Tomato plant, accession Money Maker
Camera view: bottom (45 deg); turntable rotation: 60 degrees
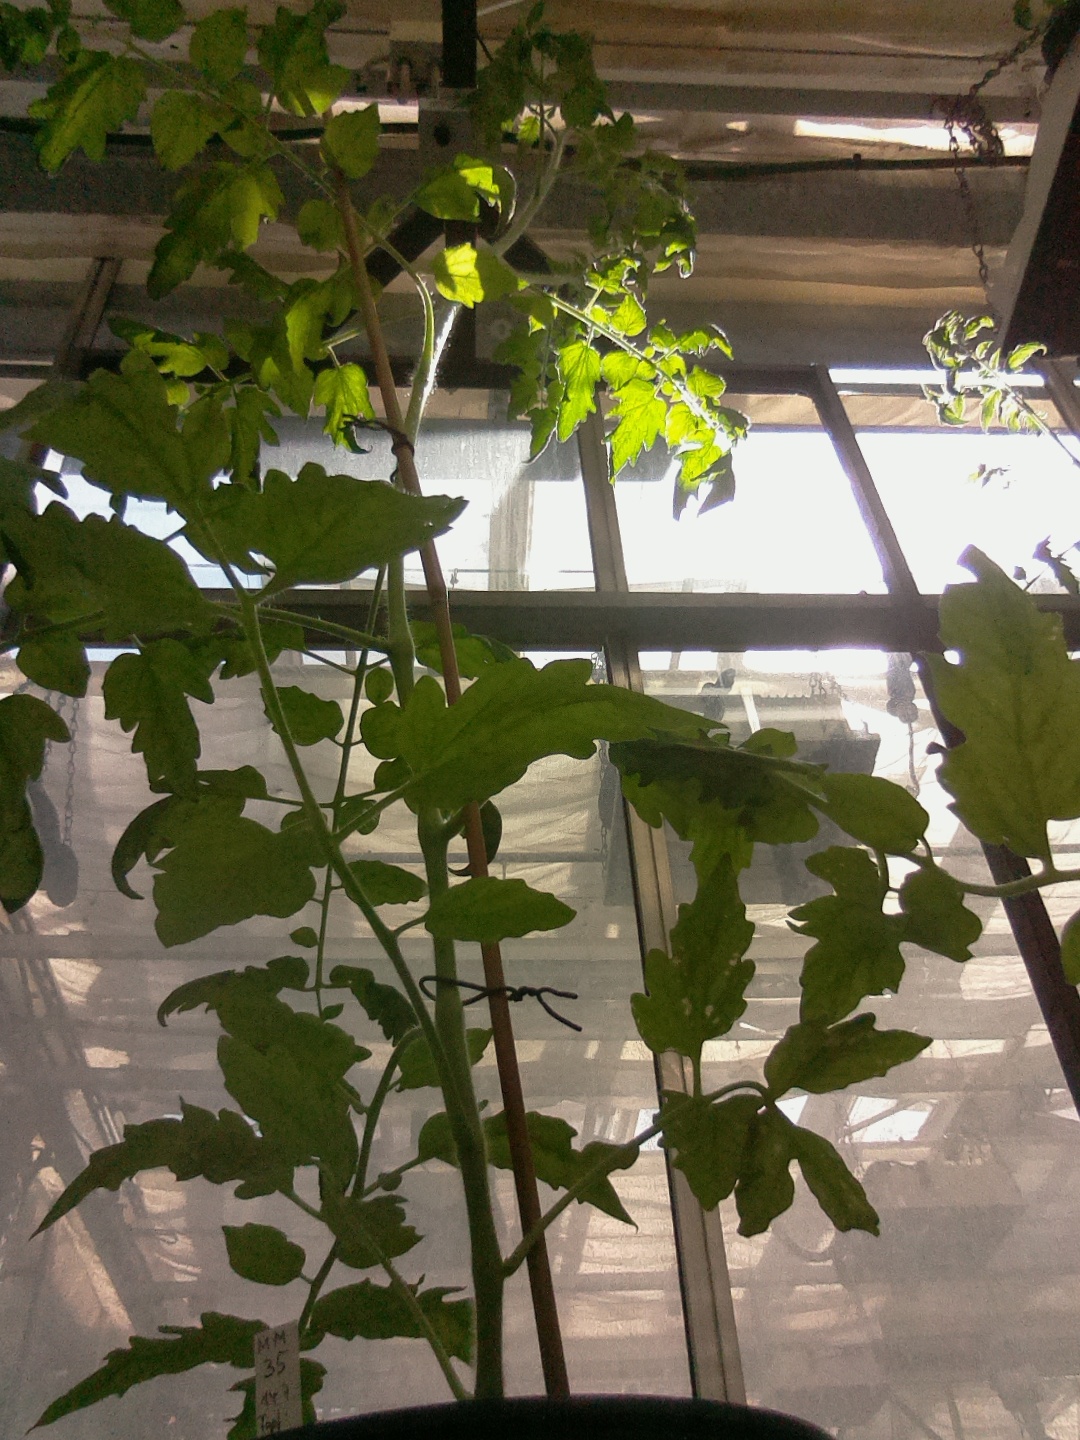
BBCH growth stage 52: 2 inflorescences visible